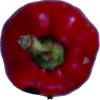
Label: red_pepper